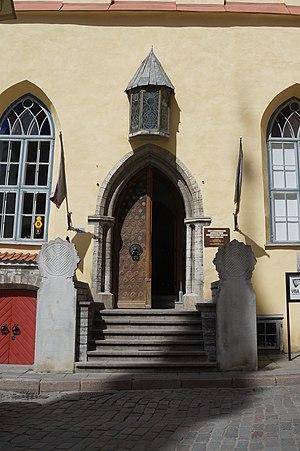
Grande Guilde. Musée d'Histoire Estonienne, Pikk 17, Tallinn, Estonie This is a photo of cultural heritage monument of Estonia number 3037.